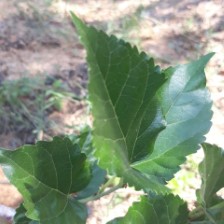
Variety: ChiangMai60